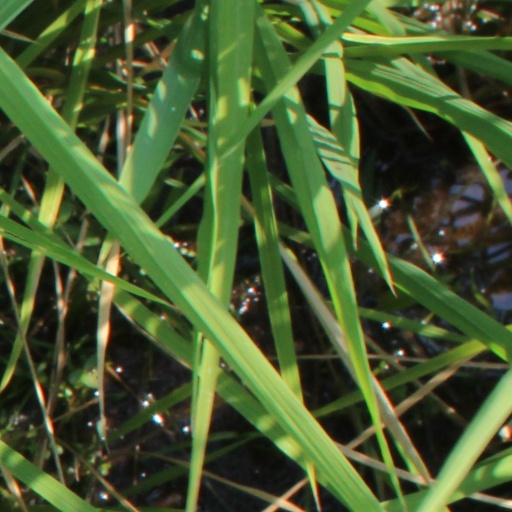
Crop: rice